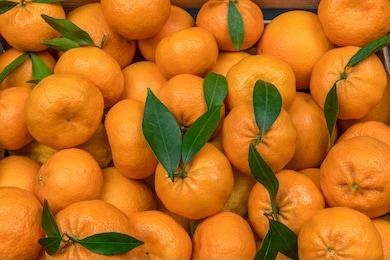
Label: mandarine